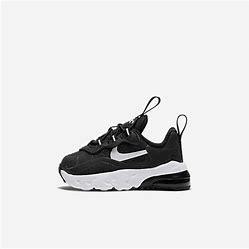
Brand: Nike
Model: Air Max 270 Rt